Dian Wei

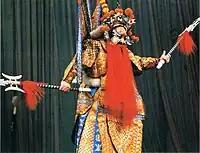
Dian Wei wielding his dual "ji"s as depicted in the Peking opera "Battle of Wan"

In February 197, Cao Cao invaded Wancheng (宛城; present-day Wancheng District, Nanyang, Henan) in the north of Jing Province. Wancheng was the territory of the warlord Zhang Xiu, who immediately surrendered upon learning of Cao Cao's invasion. Cao Cao was pleased so he threw a party for Zhang Xiu and his men. During the party, Dian Wei stood guard behind Cao Cao, holding a giant battle axe whose blade was one "chi" long. Zhang Xiu and his followers did not dare to look up when they toasted to Cao Cao.